Tyler Joseph

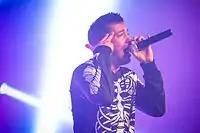
Joseph performing with Twenty One Pilots in 2014

On March 17, 2015, the band announced their fourth album's title, "Blurryface", and unveiled its track listing and release date. The band's fans crashed their website attempting to pre-order the album. The album was released on May 17, 2015, two days ahead of its intended release date. Joseph and drummer Josh Dun embarked on two international tours in 2015 and 2016: the Blurryface Tour and Emotional Roadshow World Tour. At the 59th Annual Grammy Awards, the duo won the award for Best Pop Duo/Group Performance.